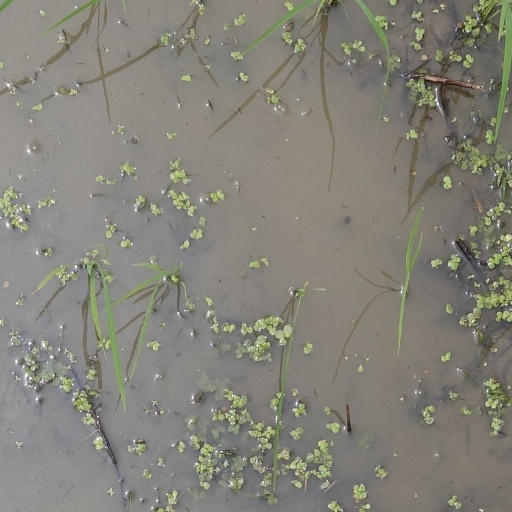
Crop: rice